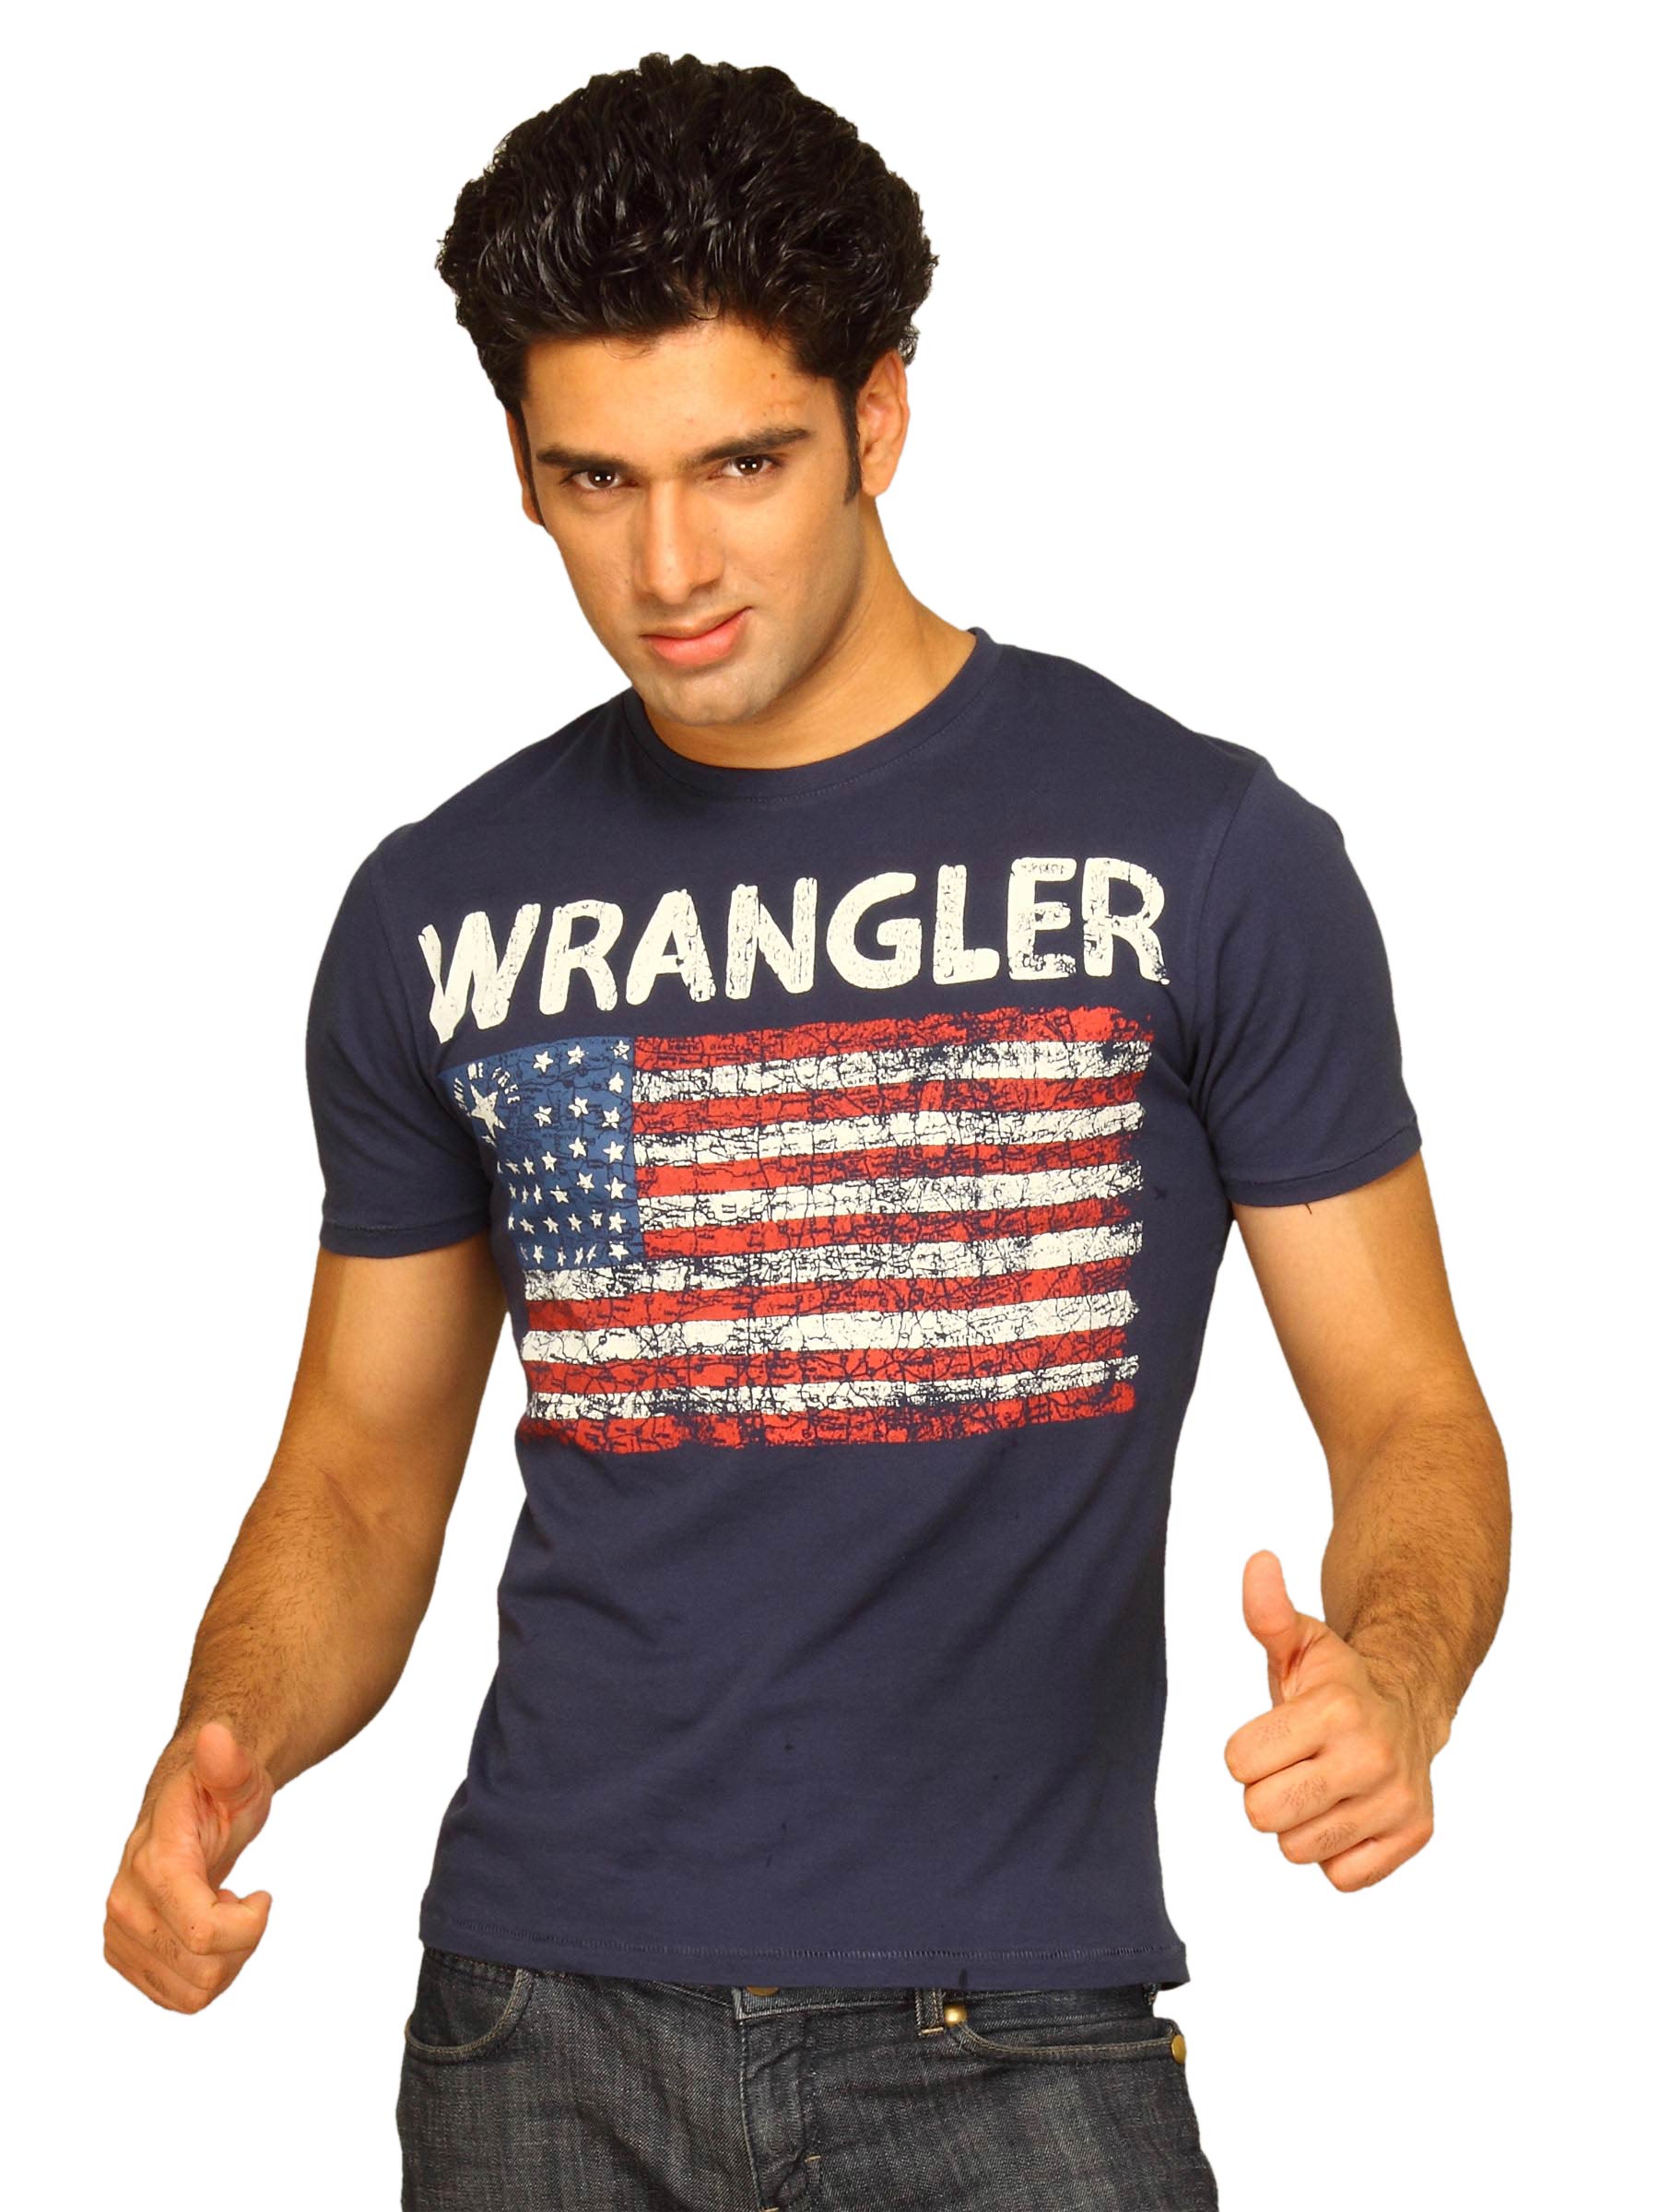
Wrangler Men's Wrangler Flag Navy T-shirt
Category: Apparel / Topwear / Tshirts
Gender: Men
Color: Navy Blue
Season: Summer 2011
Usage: Casual